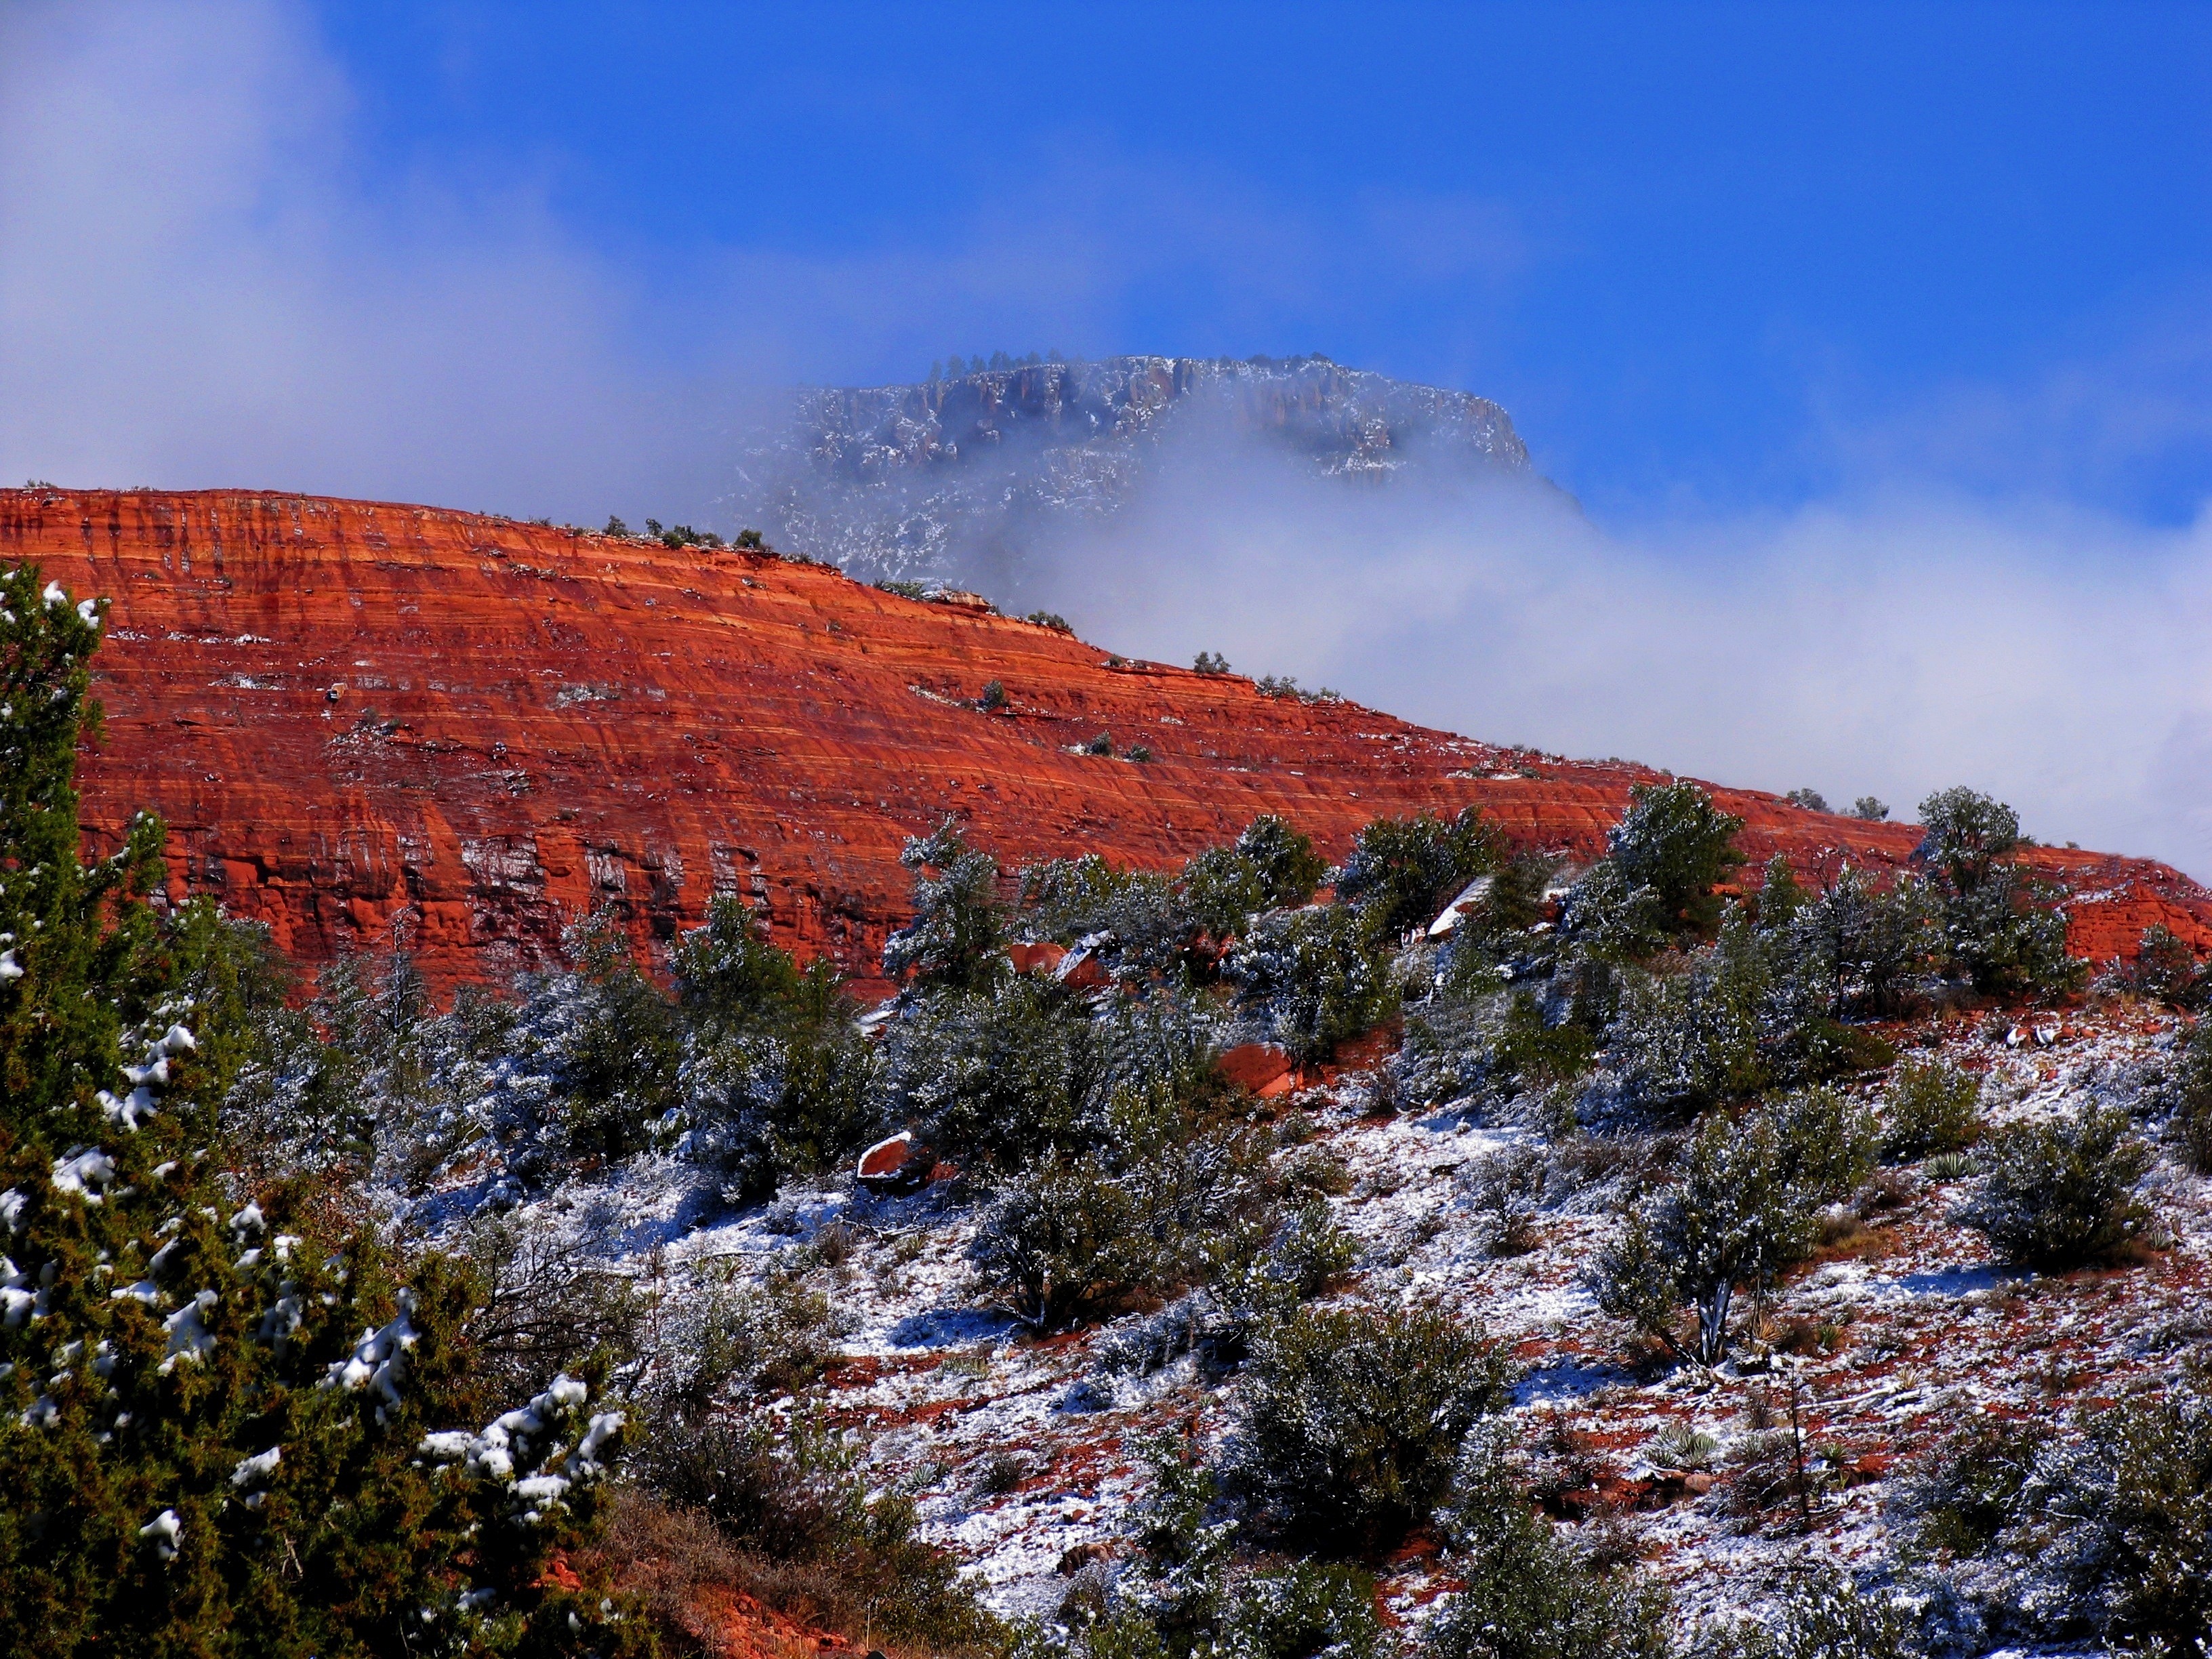
landscape, tree, nature, forest, rock, wilderness, mountain, snow, winter, cloud, sky, countryside, leaf, hill, flower, valley, mountain range, country, scenic, autumn, park, national park, season, ridge, summit, arizona, trees, outside, clouds, geology, mountains, ravine, plateau, vista, landform, geographical feature, mountainous landforms, geological phenomenon